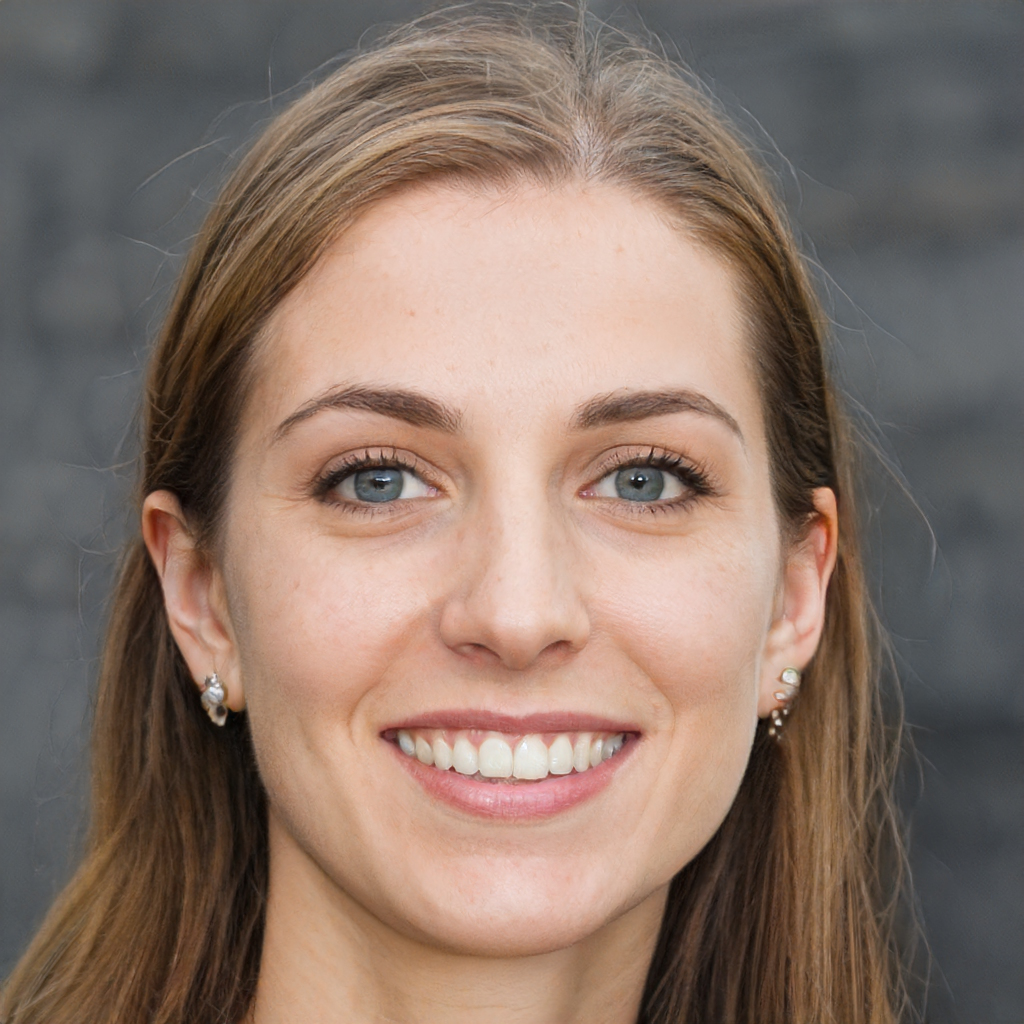
Gender: Female